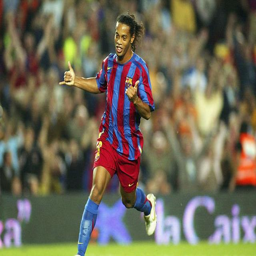
the players , past and present , who are publicly backing soccer player to join